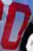
Number: 0